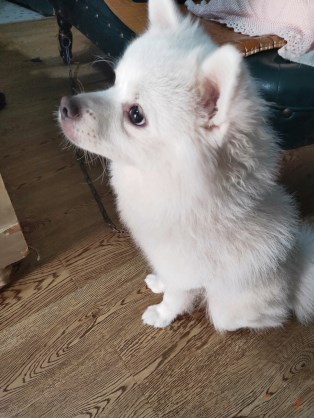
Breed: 1936-n000005-Pomeranian